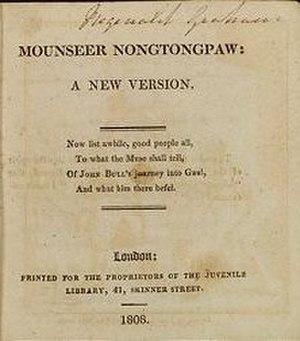
Mounseer Nongtongpaw est un poème de 1808 dont on a cru pendant un certain temps qu'il avait été écrit par l'écrivain romantique Mary Shelley alors qu'elle était enfant. On pense aujourd'hui que l'auteur en était le dramaturge John Taylor.